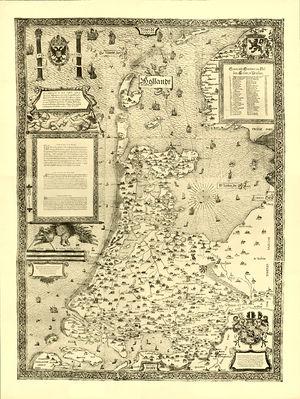
Jacob van Deventer, né entre 1500 et 1505 peut-être à Deventer, probablement à Kampen; décédé début mai 1575 à Cologne, est un cartographe néerlandais du XVIᵉ siècle.